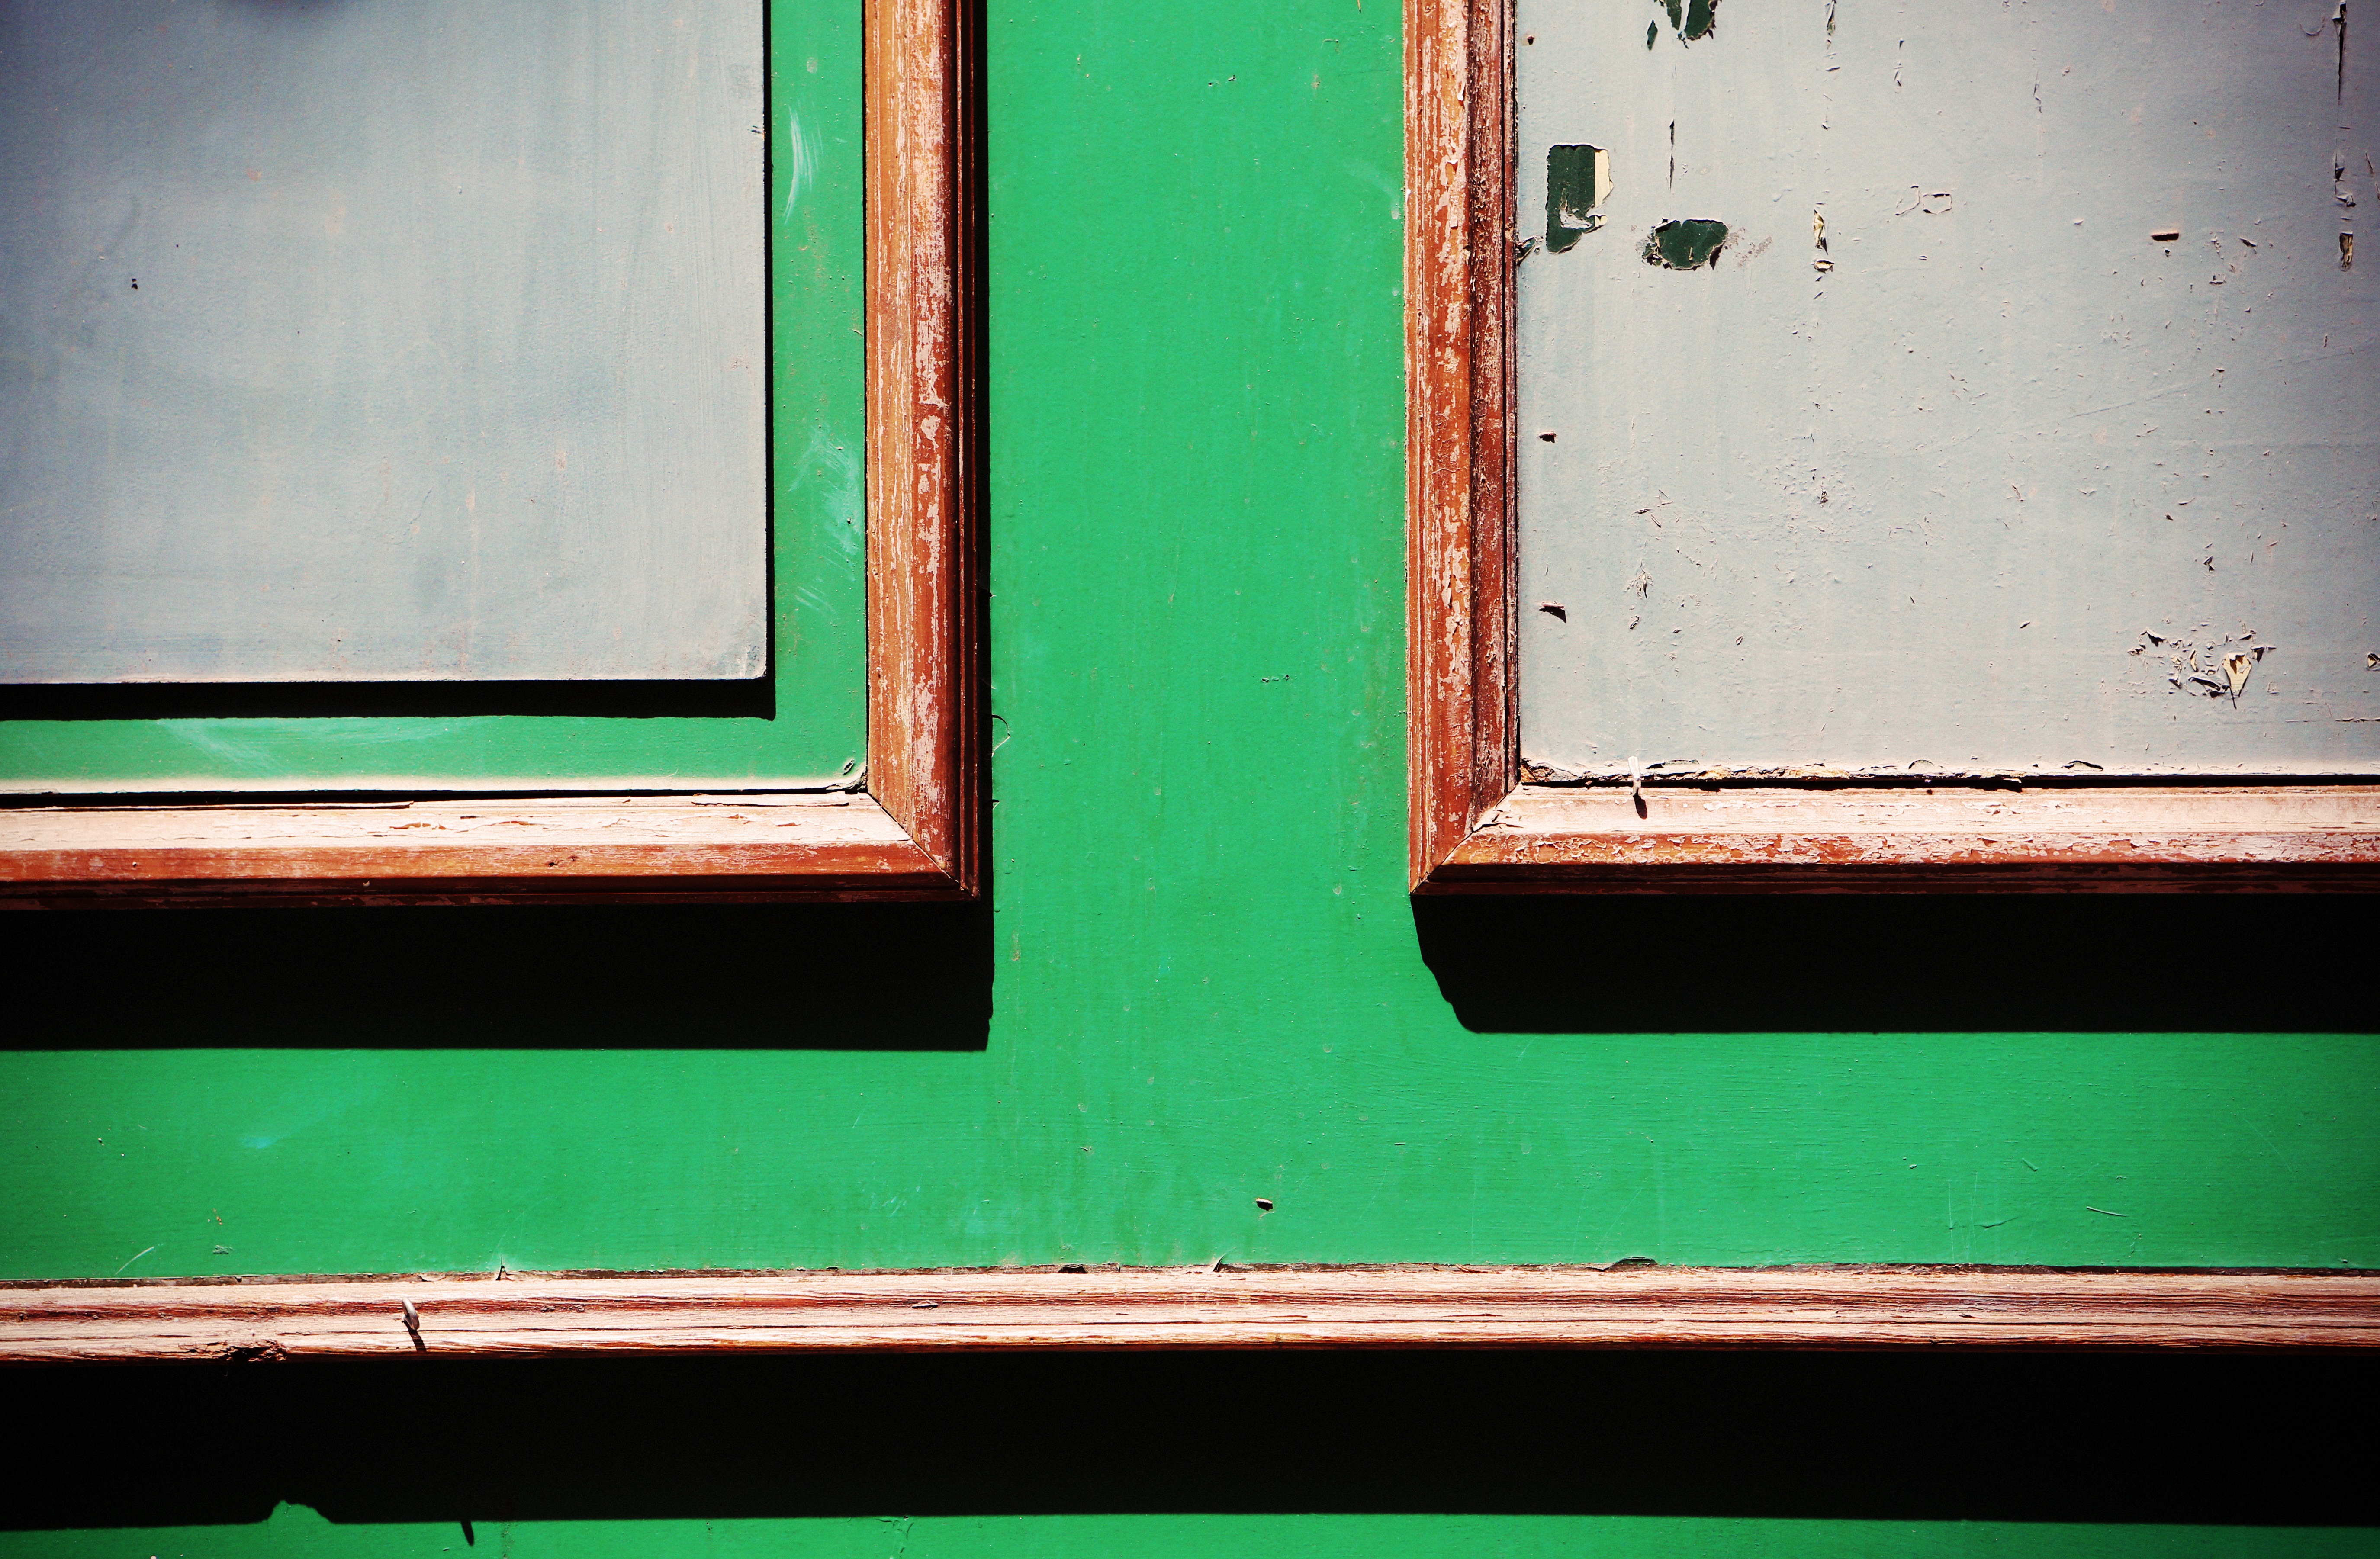
grungy, wood, house, texture, floor, window, glass, number, old, wall, green, color, chipped, grunge, rough, room, door, weathered, interior design, art, damaged, shape, window covering